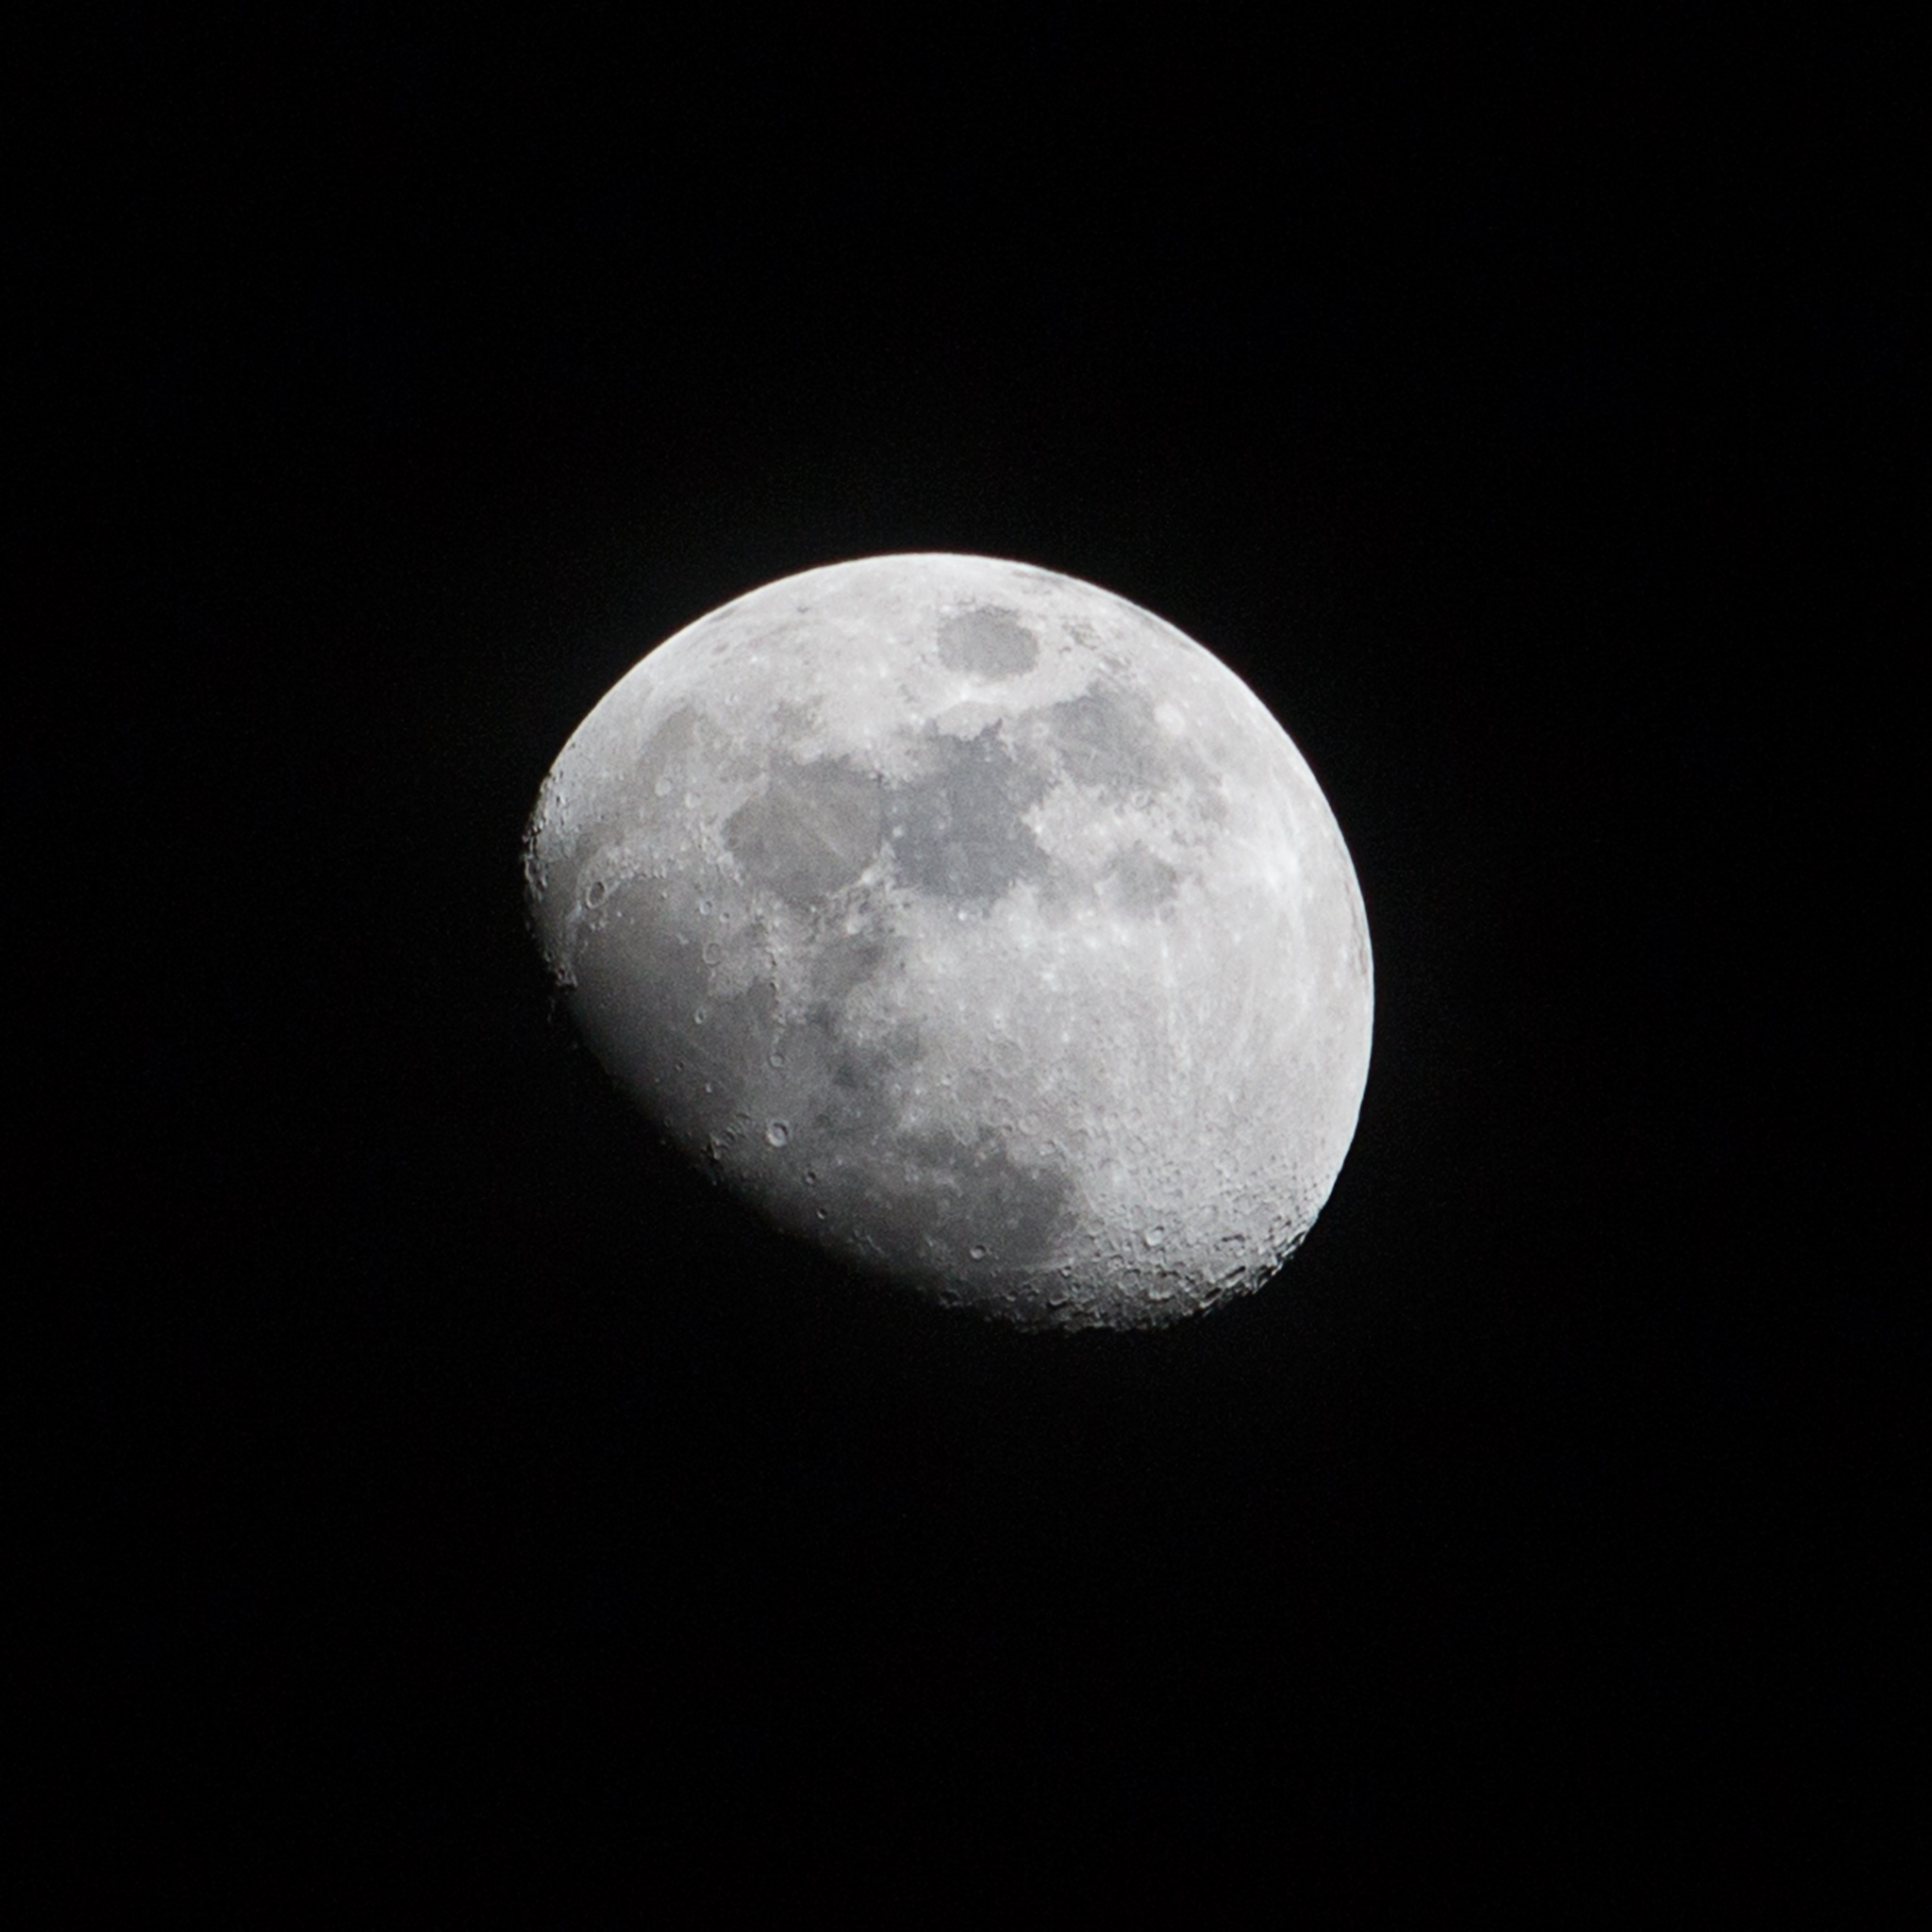
black and white, night, atmosphere, moon, full moon, circle, astronomy, month, astronomical object, dorastanie, obe nica